Jody Hice

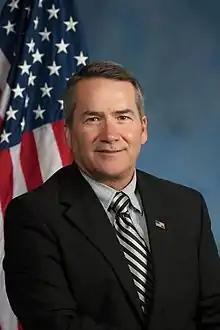
Official freshman portrait (114th Congress)

Hice unsuccessfully sought the Republican nomination for the U.S. House of Representatives in Georgia's 7th congressional district in 2010, losing the runoff to former congressional aide Rob Woodall.